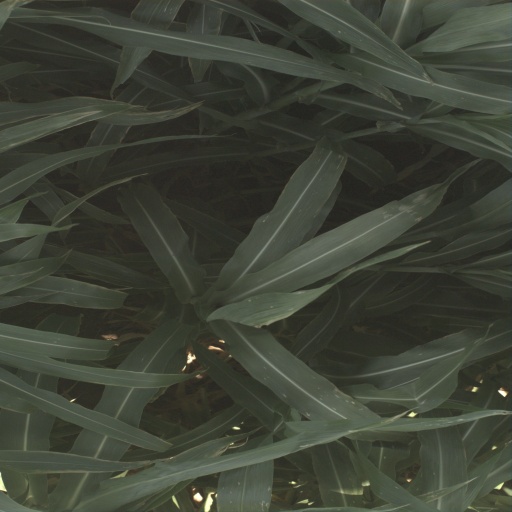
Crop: sorghum